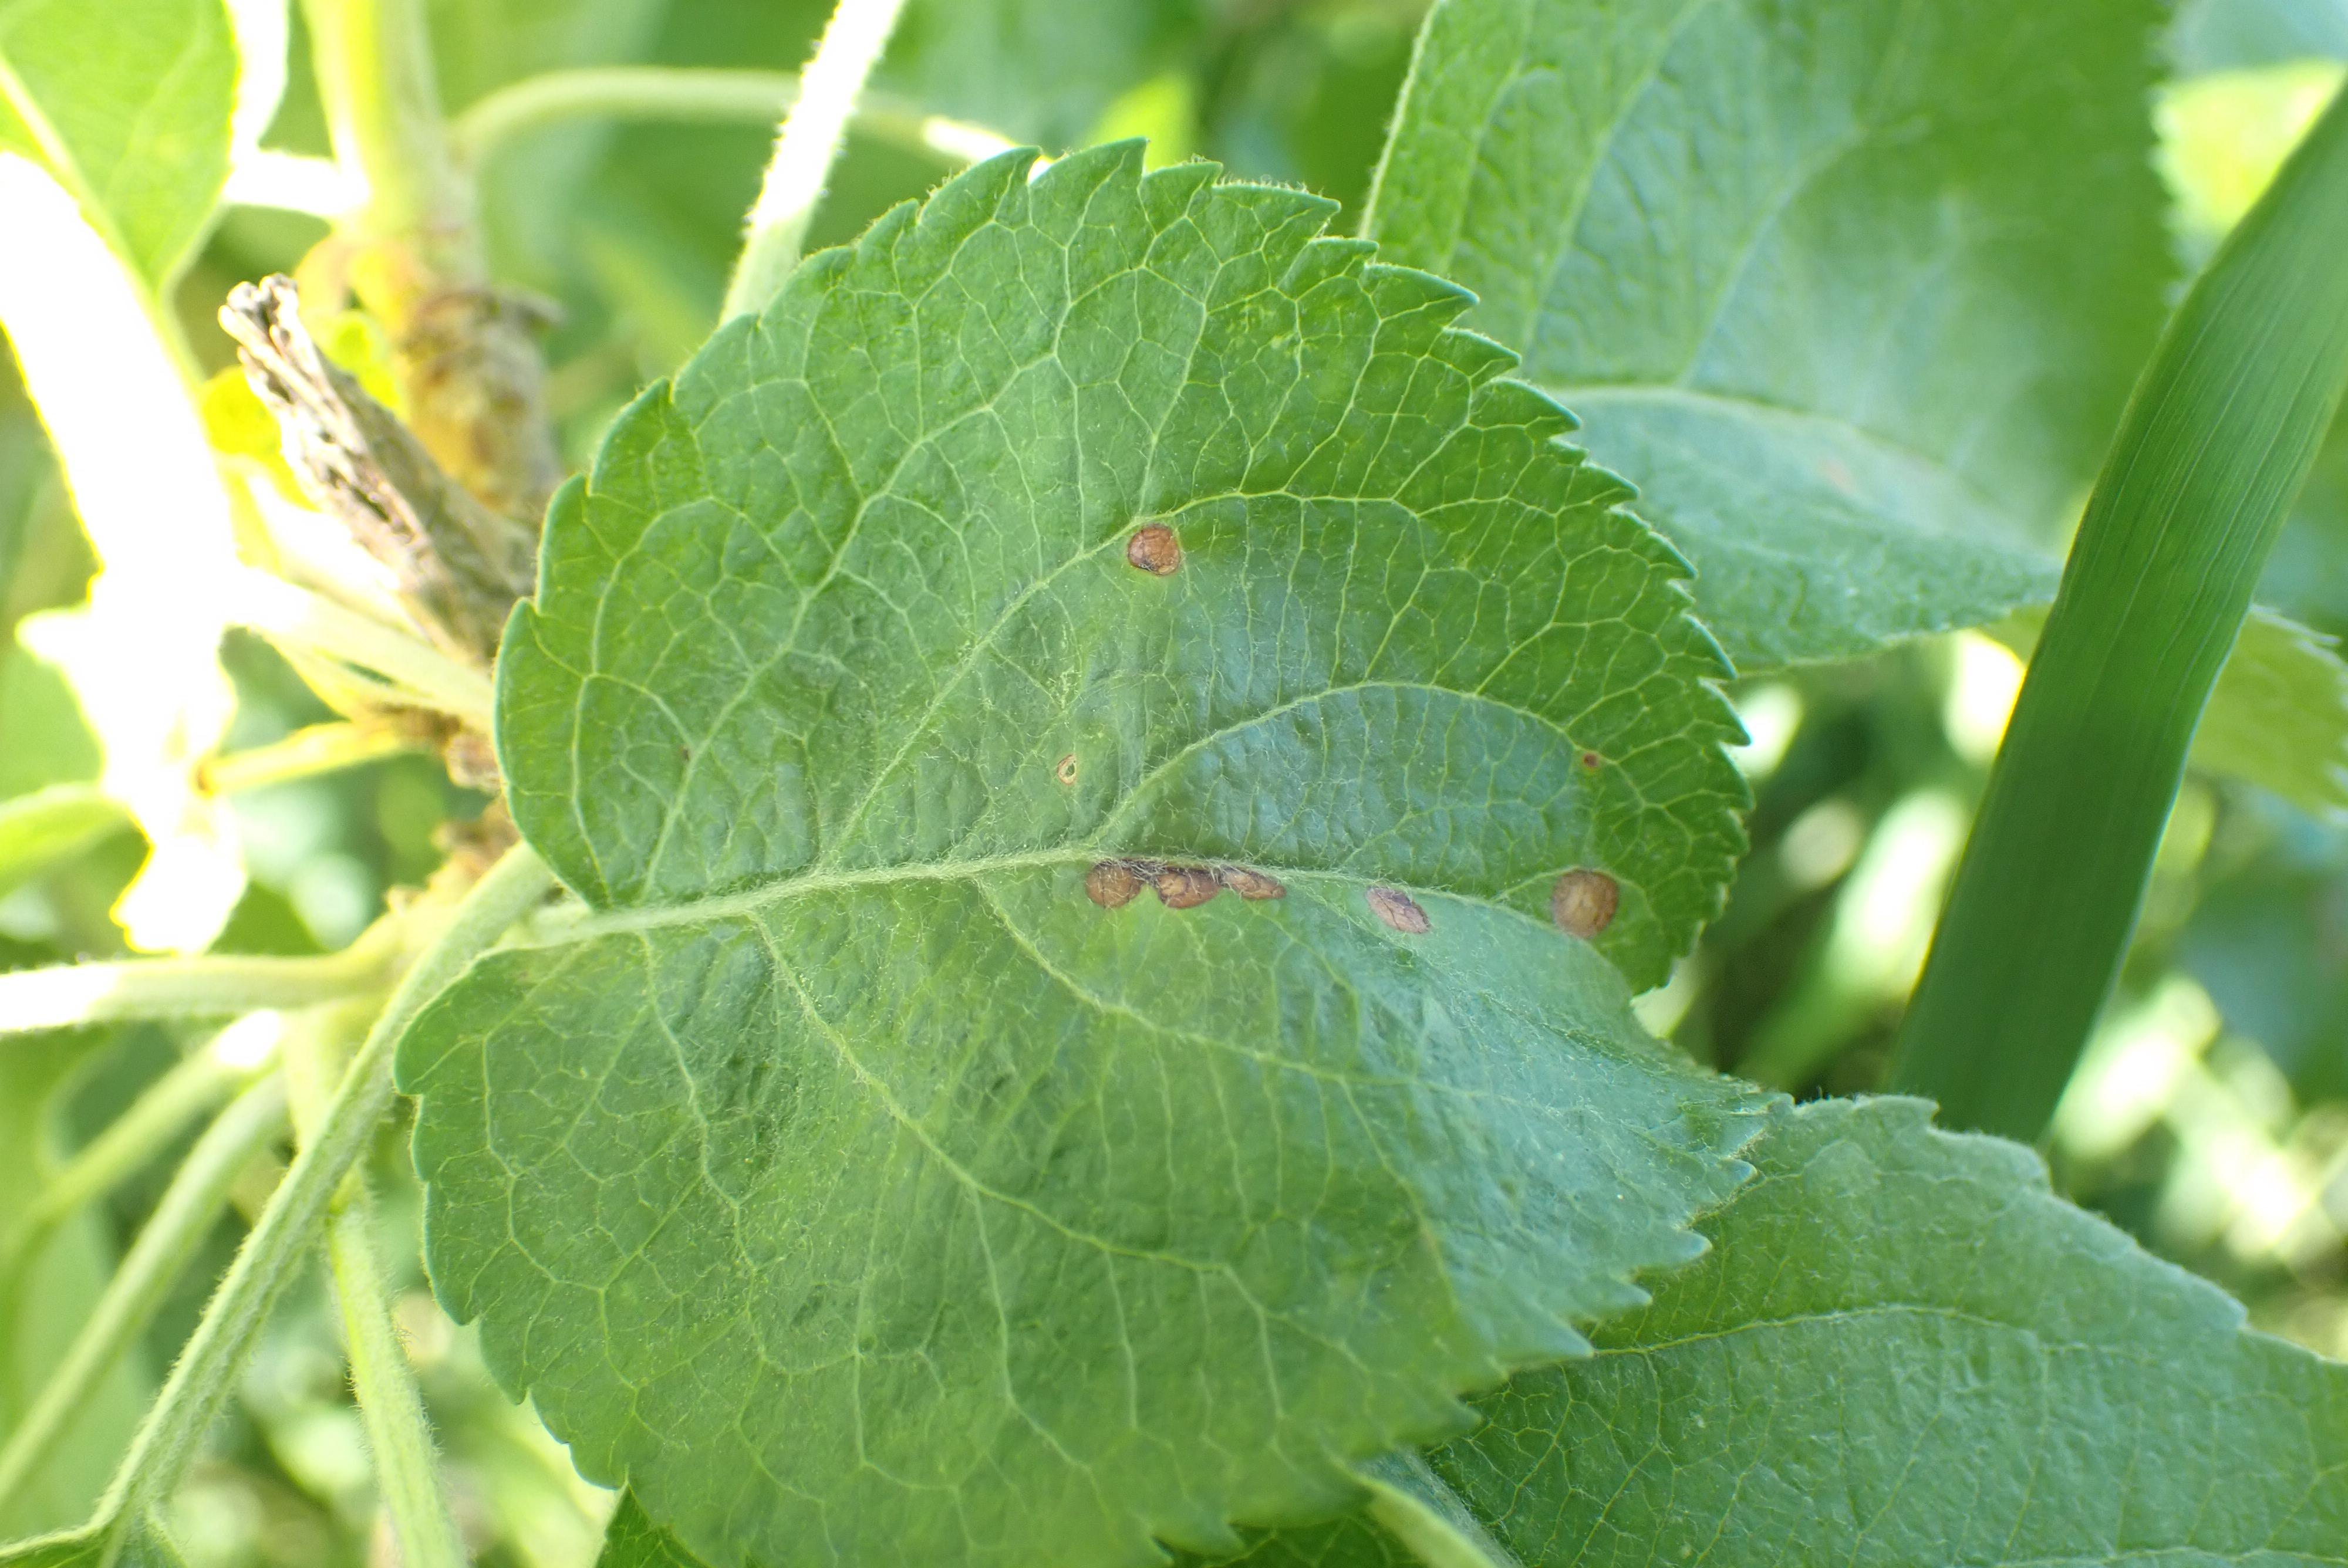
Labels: frog_eye_leaf_spot